Sabadell Art Museum

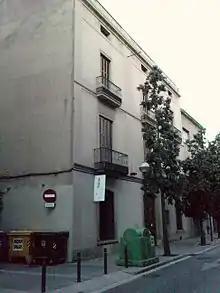
Façade of the Sabadell Art Museum

The Sabadell Art Museum or MAS is a museum specialised in Catalan painting from the 19th and 20th centuries and is located in Sabadell, the capital of El Vallès Occidental. It is part of the Barcelona Provincial Council Local Museum Network.